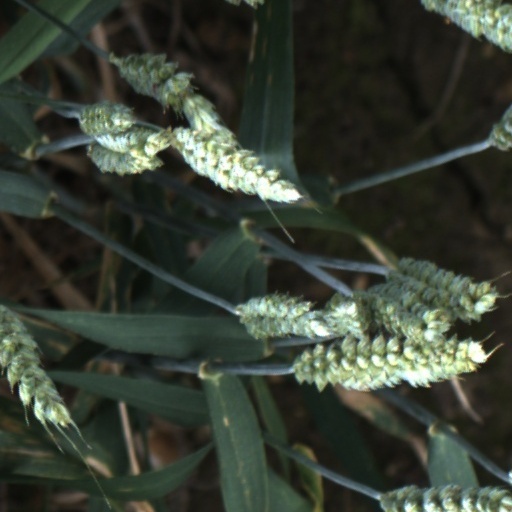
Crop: wheat